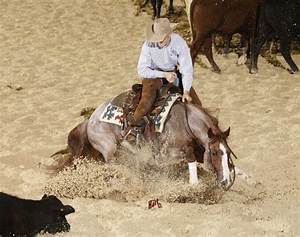
Label: horse